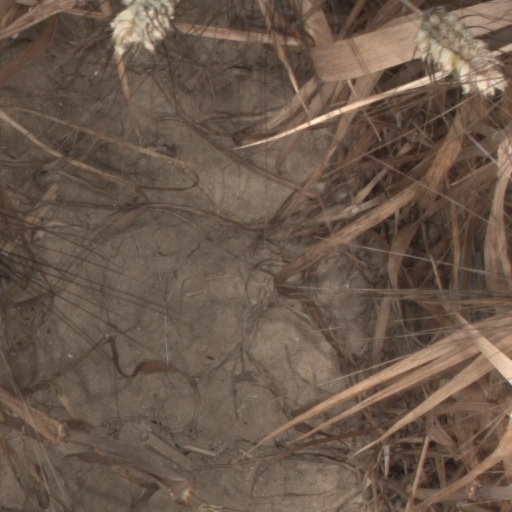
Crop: wheat